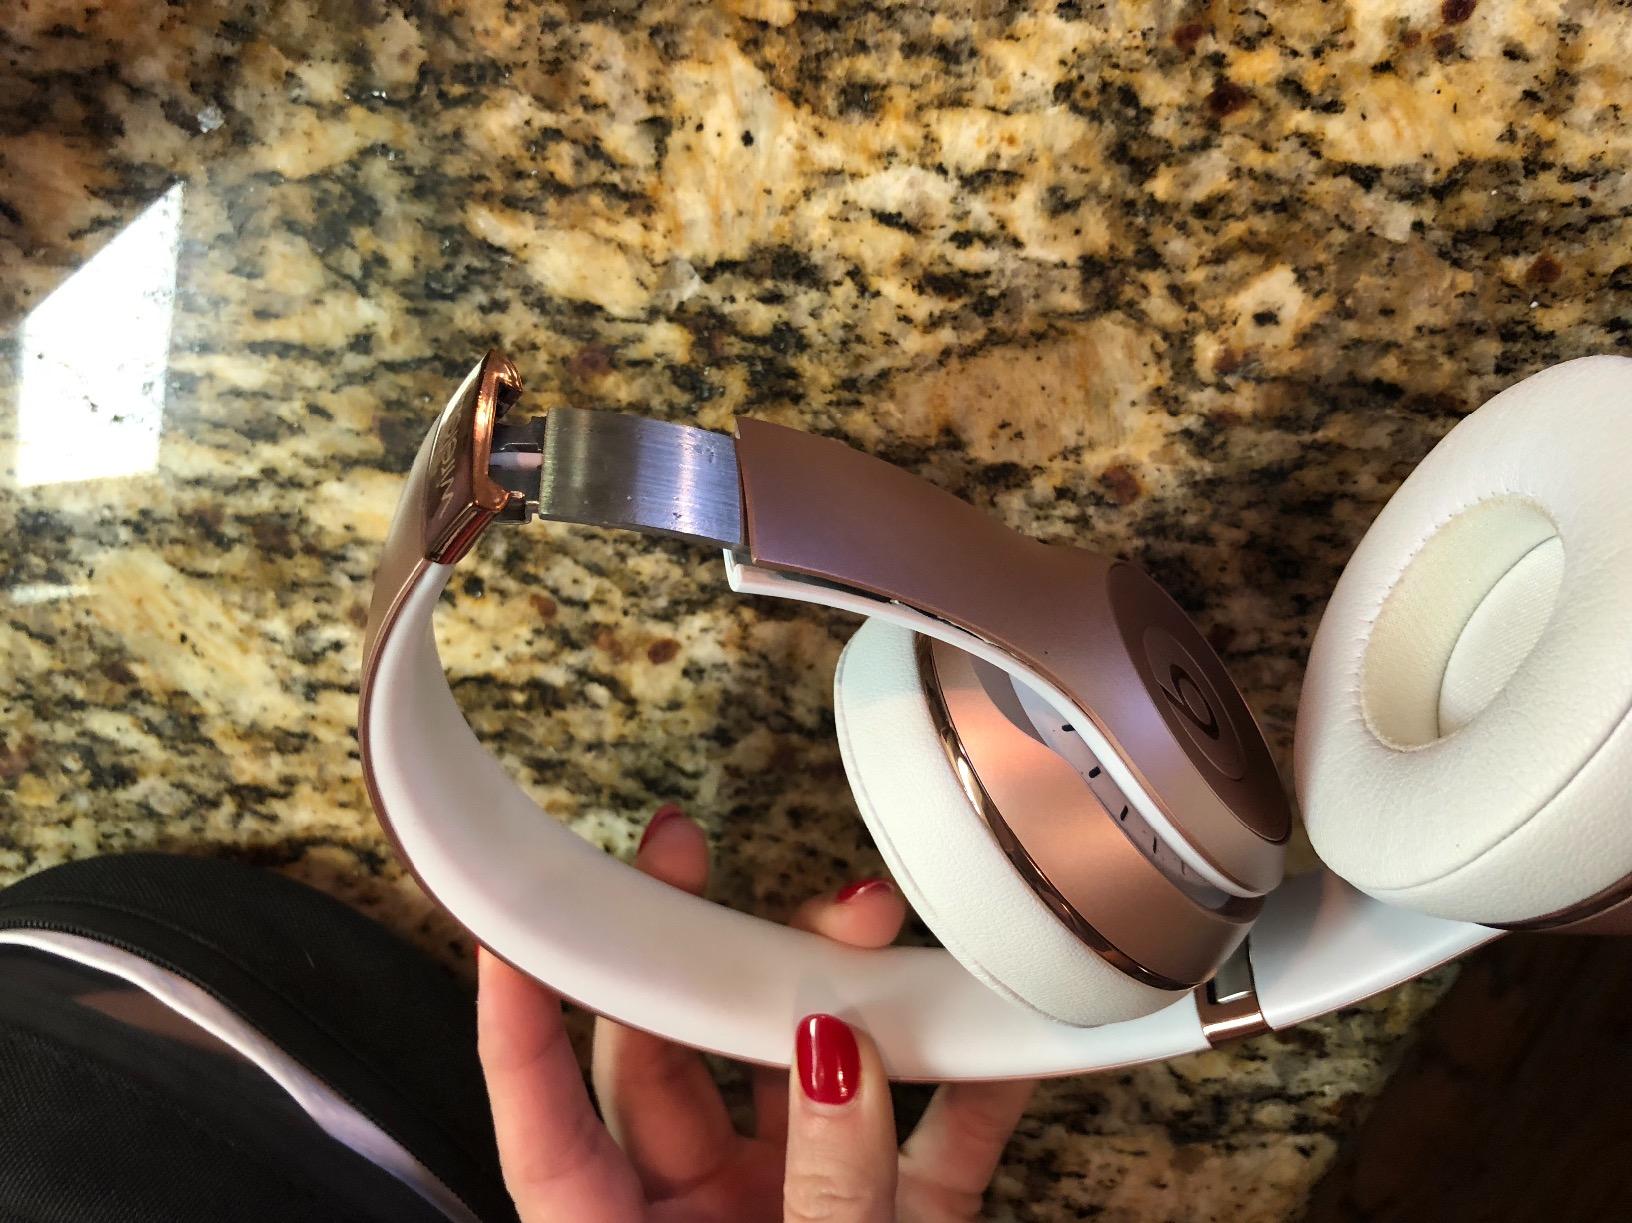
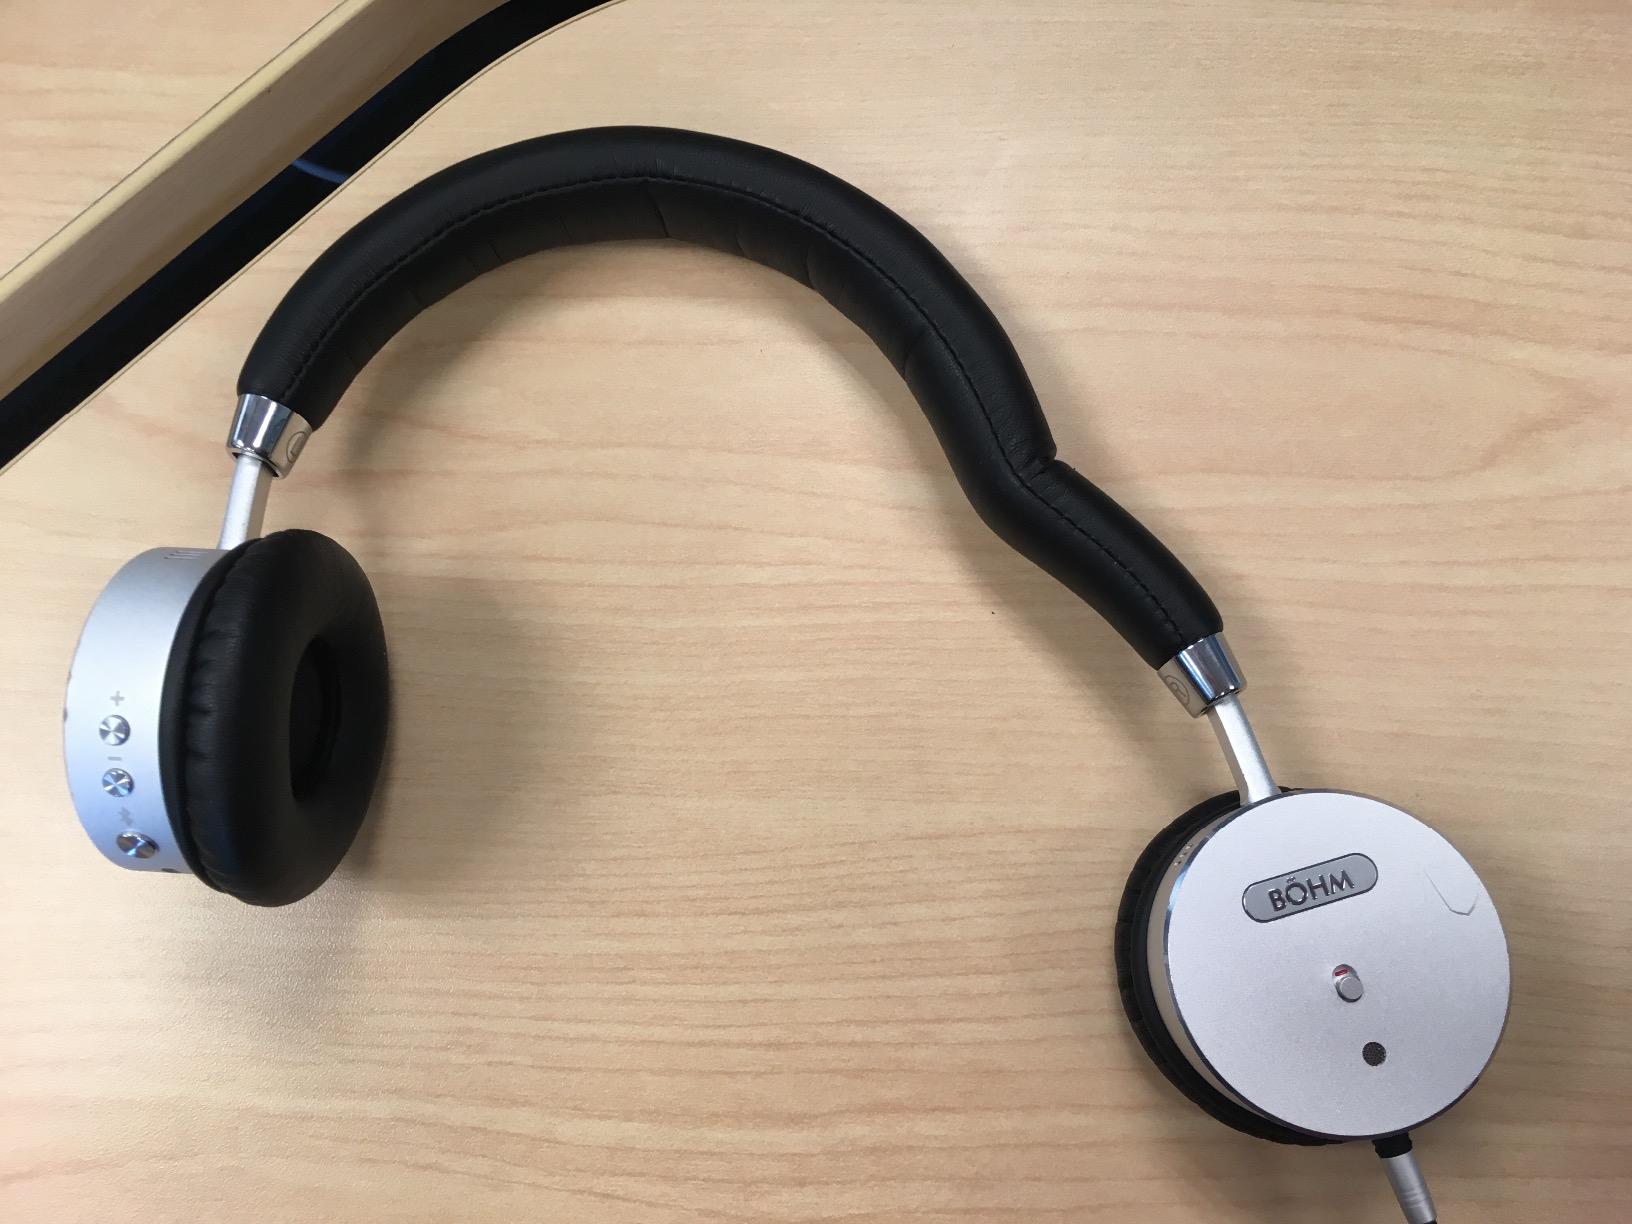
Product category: headphones
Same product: no